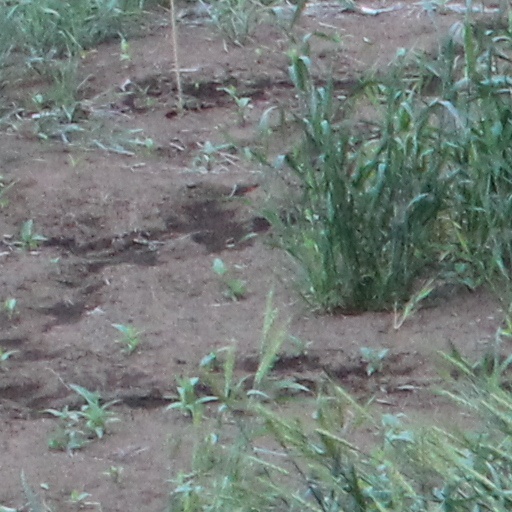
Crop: wheat